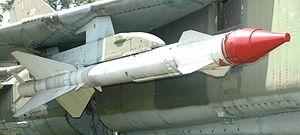
Le Vympel R-23, désigné par l'OTAN AA-7 « Apex », est un missile air-air de moyenne portée développé par l'Union soviétique pour équiper les avions de chasse. Le R-24, une version améliorée dotée d'une portée plus importante, l'a remplacé dans les unités opérationnelles.